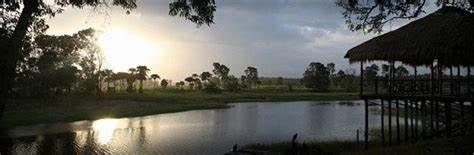
Madhari nzuri na ya kuvutia ya bwawa dogo, lenye maji mengi lililozingirwa na eneo kubwa, lenye majani mafupi na miti michache.